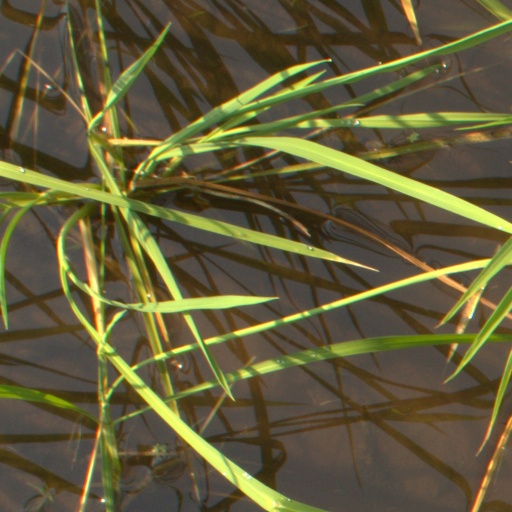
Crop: rice